Marshall University

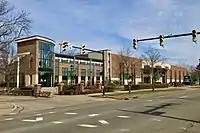
Memorial Student Center

In 2005, Stephen J. Kopp took over as Marshall University's president. Kopp died suddenly in 2014, with Gary G. White, former chairman of the Board of Governors, serving as interim president. Mississippi State University provost Jerome A. Gilbert was named the 37th president on October 20, 2015.